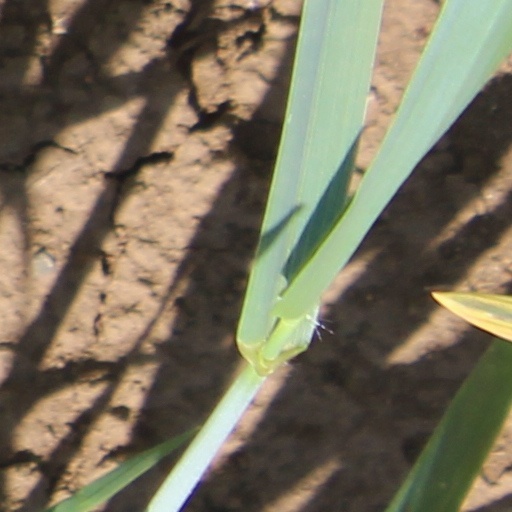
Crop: wheat